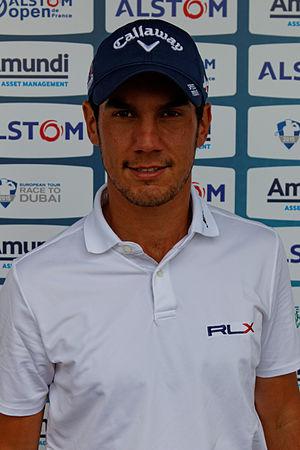
Image prise lors de l'Alstom - Open de France 2015 (4ème tour)
Matteo Manassero, né le 19 avril 1993 à Negrar, est un golfeur italien, professionnel depuis 2010. Évoluant sur le Tour européen PGA, il a remporté 4 victoires sur le Tour européen et 2 sur l'Asian Tour.